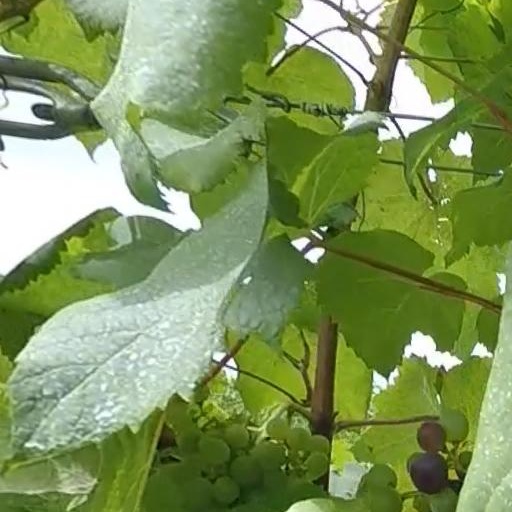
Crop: grape